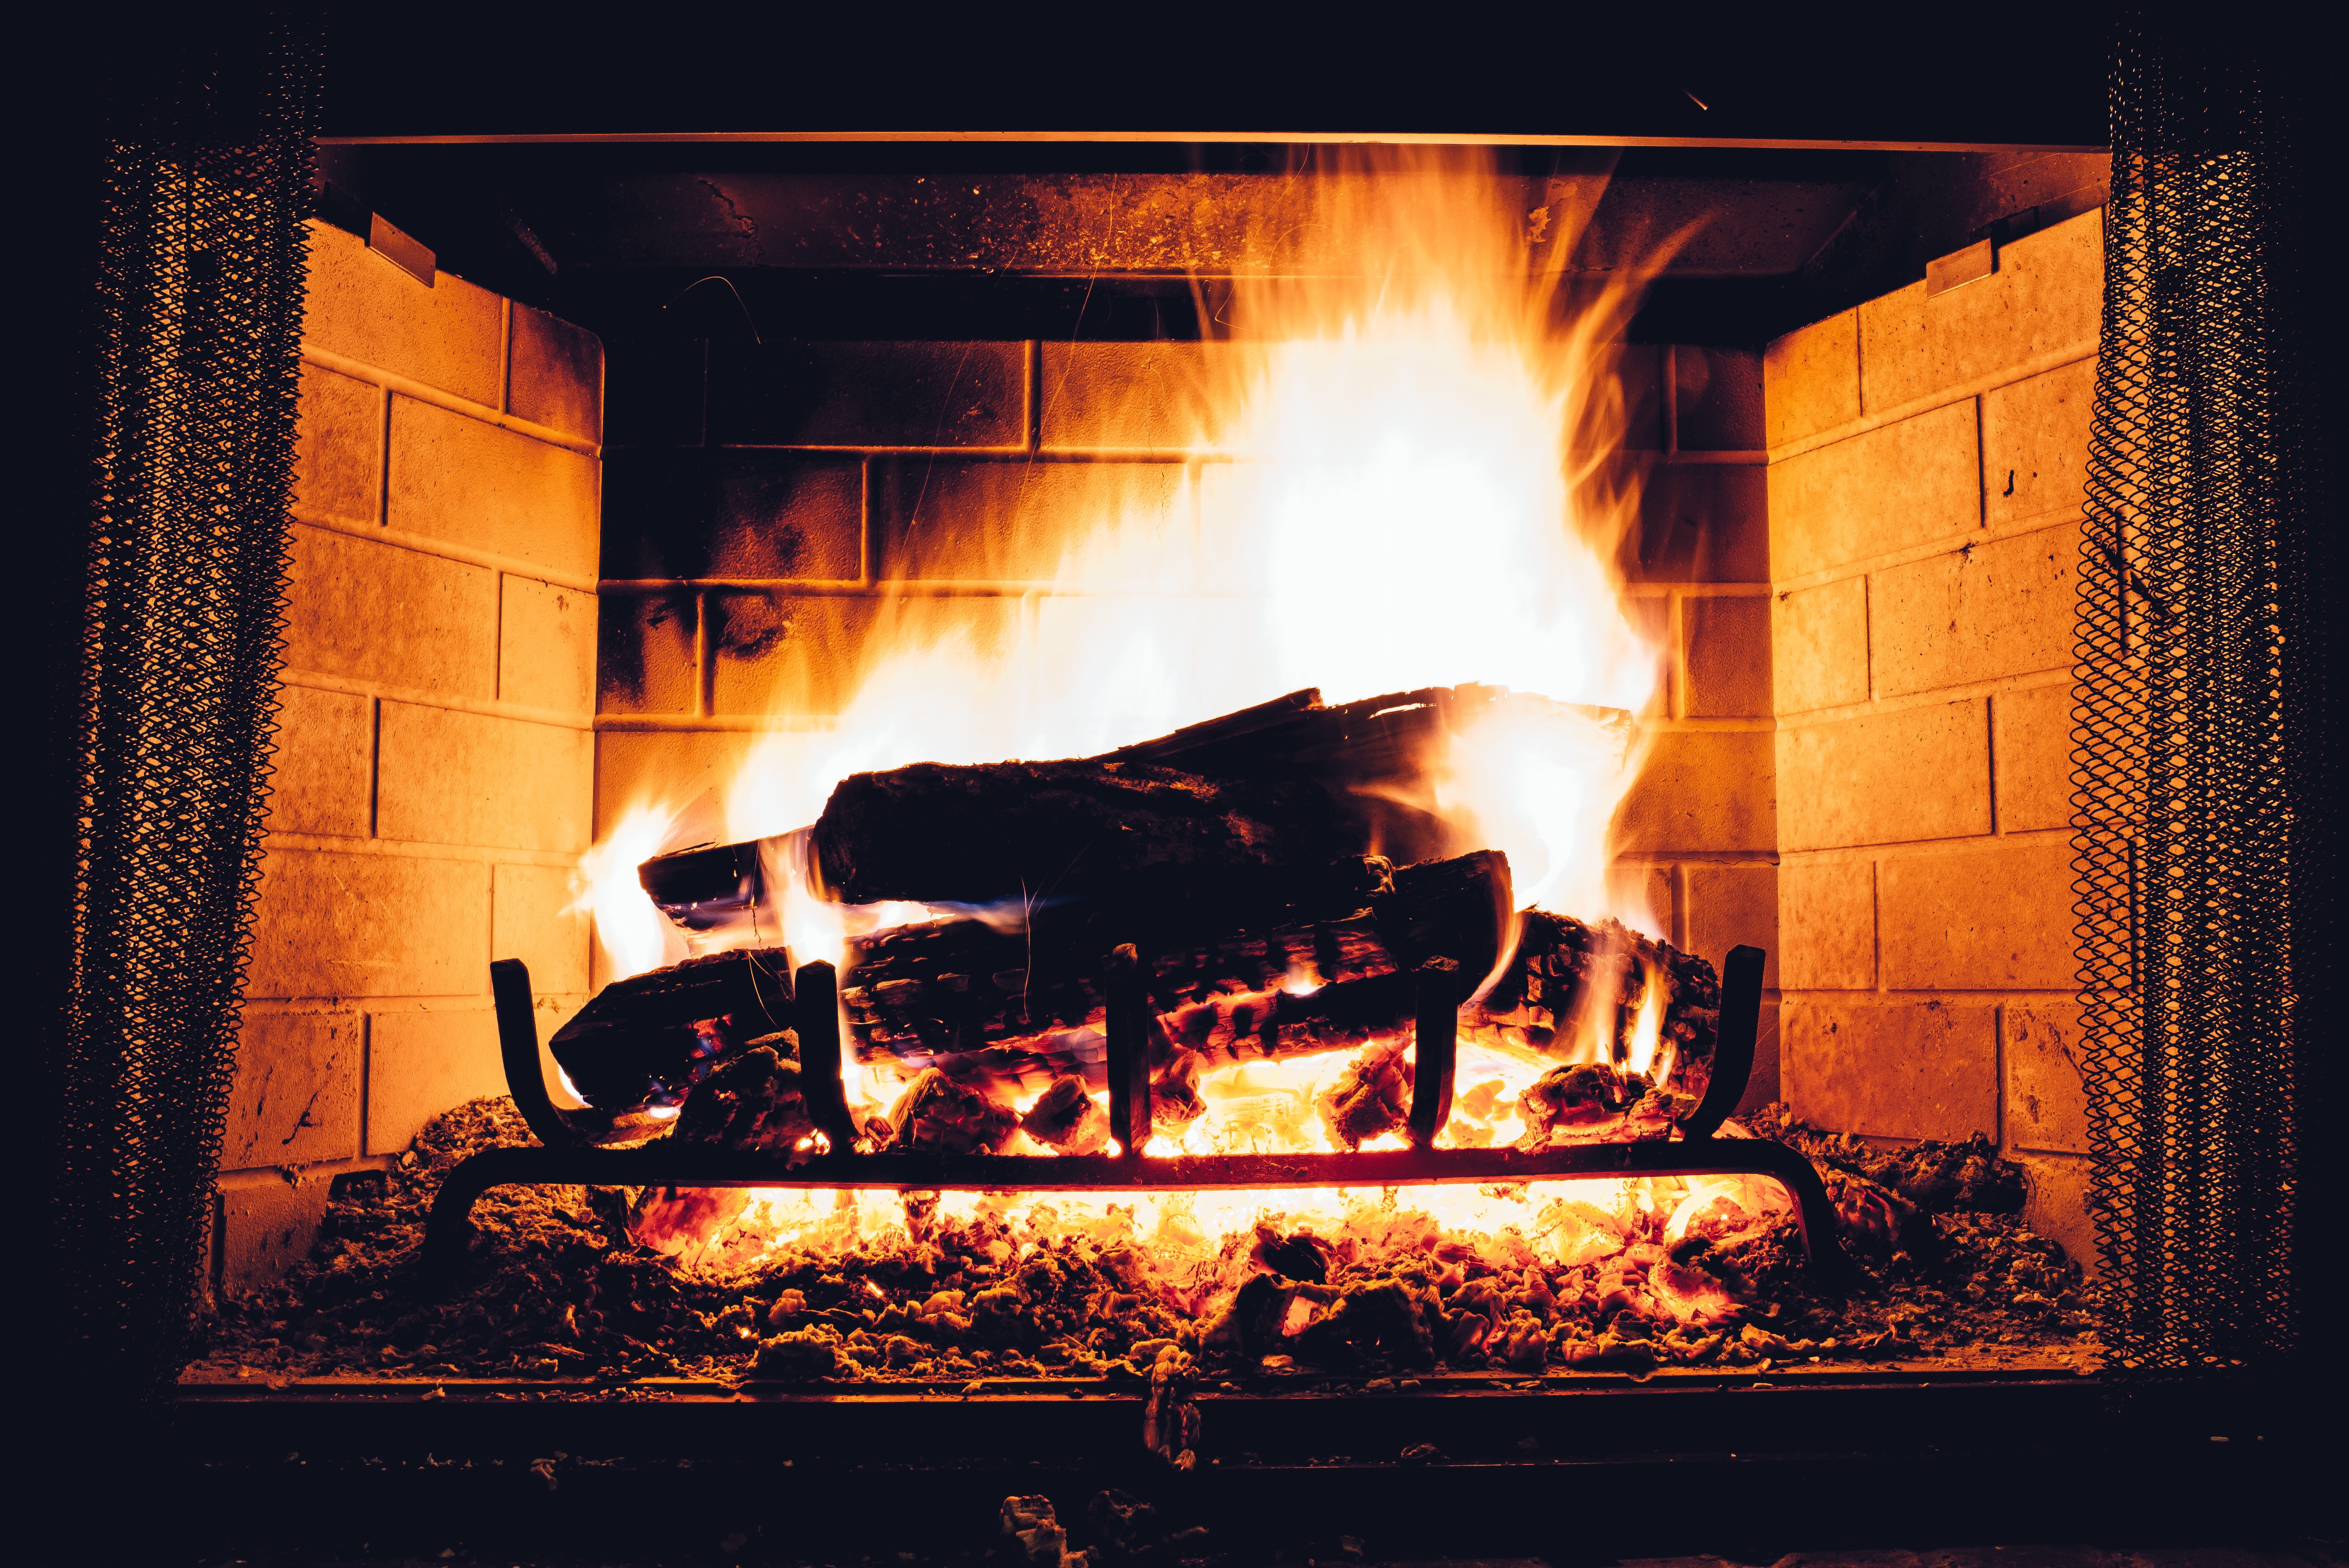
flame, fire, fireplace, hearth